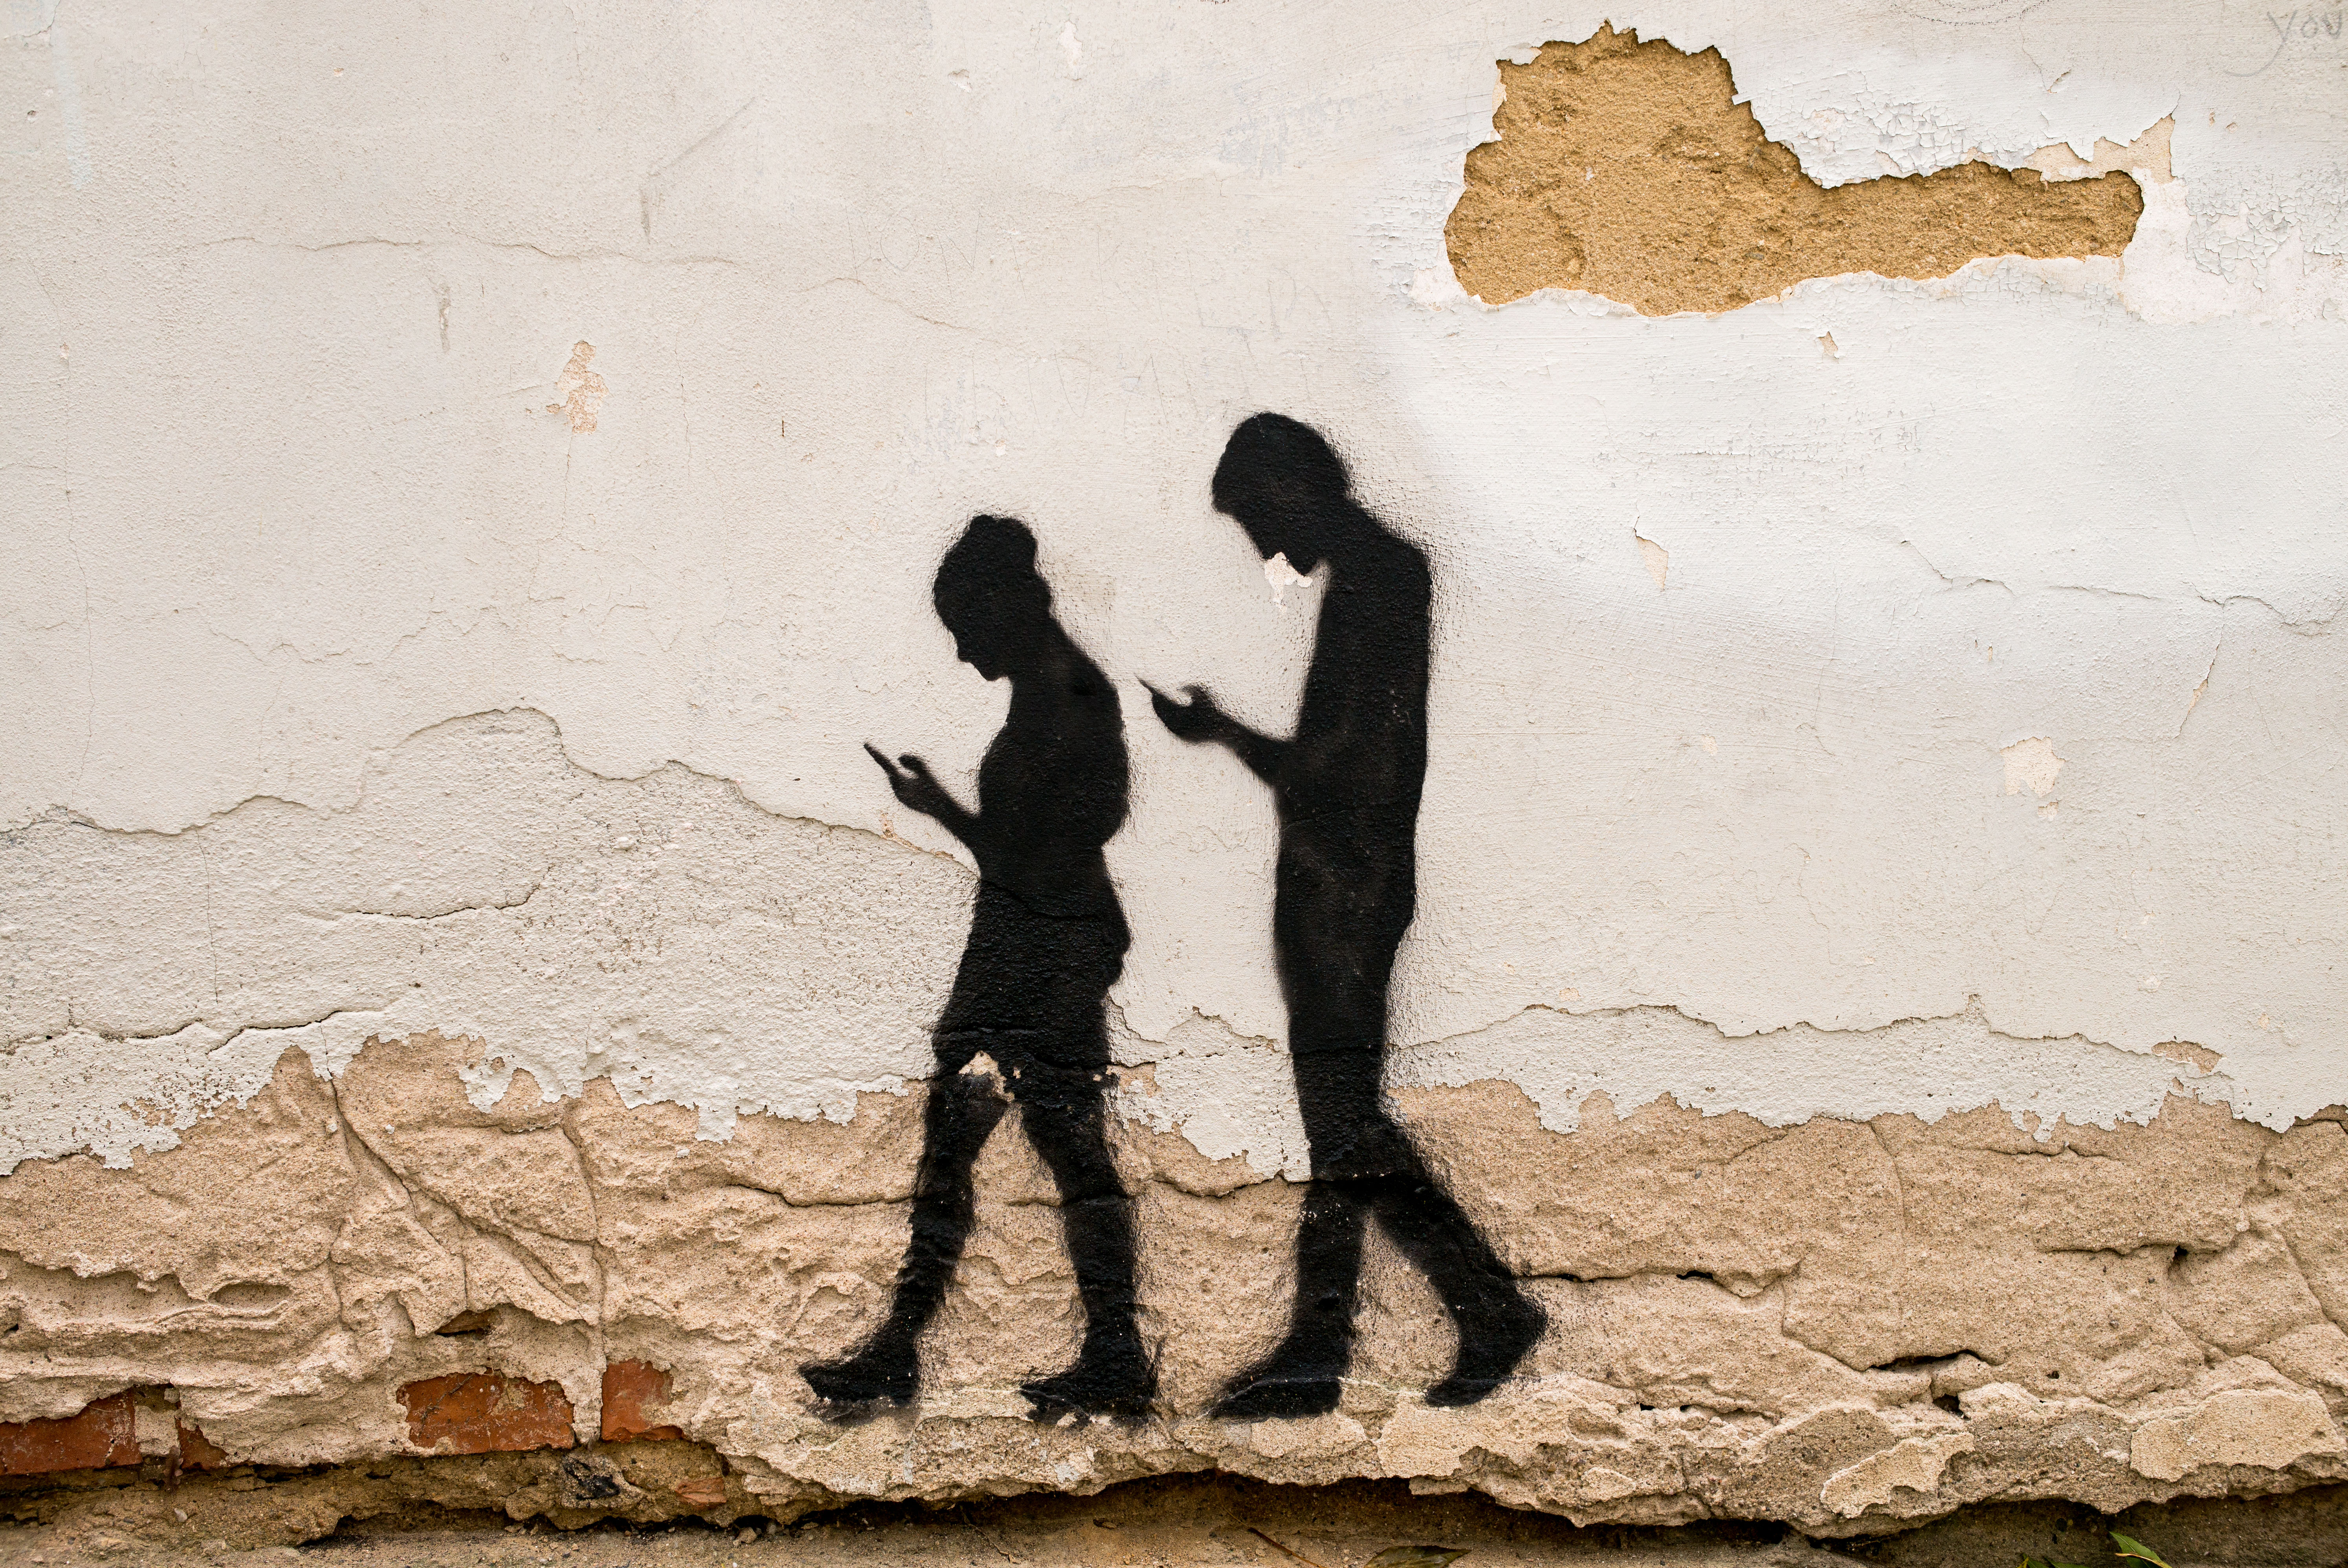
mobile, sand, walking, wall, spray, color, shadow, couple, paint, prague, graffiti, art, cool image, m, temple, photograph, praga, 50, republic, i, leica, 240, summilux, czech, bohemia, cesko, praha, praag, prag, addiction, antisocial, ancient history